Peder Pedersen (cyclist)

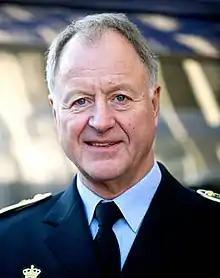

Peder Pedersen (3 November 1945 – 9 January 2015) was a Danish track cyclist who won a gold medal in the team pursuit at the 1968 Olympics. He also competed in the sprint at the 1964, 1968 and 1972 Summer Olympics, but failed to reach the final. He was selected at the Olympic flag bearer for Denmark in 1972.